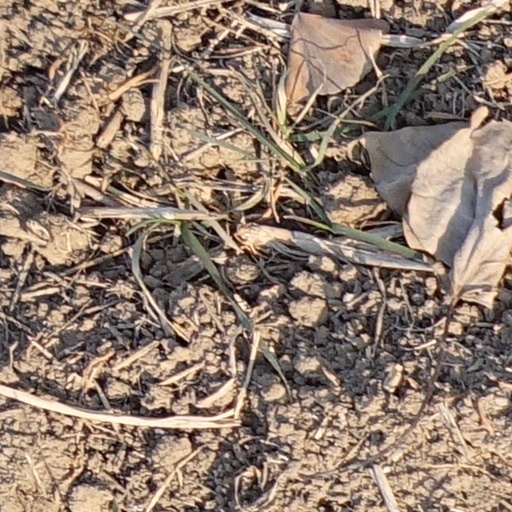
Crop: wheat